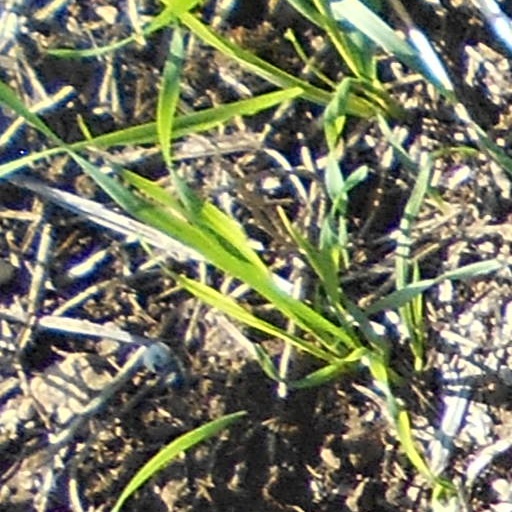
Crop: wheat